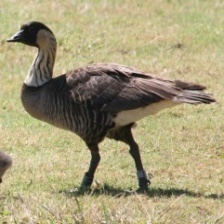
Species: HAWAIIAN GOOSE
Scientific name: BRANTA SANDVICENSIS
ImageNet parent category: goose